Otomi language

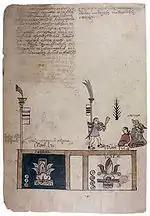
Folio of a handwritten codex. The upper page has manuscript text, the lower a drawing of a man brandishing a club walking towards a seated woman in front of a stylized mountain with a bird on top. Below are two glyphic signs.

At the time of the Spanish conquest of central Mexico, Otomi had a much wider distribution than now, with sizeable Otomi speaking areas existing in the modern states of Jalisco and Michoacán. After the conquest, the Otomi people experienced a period of geographical expansion as the Spaniards employed Otomi warriors in their expeditions of conquest into northern Mexico. During and after the Mixtón rebellion, in which Otomi warriors fought for the Spanish, Otomis settled areas in Querétaro (where they founded the city of Querétaro) and Guanajuato which previously had been inhabited by nomadic Chichimecs. Because Spanish colonial historians such as Bernardino de Sahagún used primarily Nahua speakers primarily as sources for their histories of the colony, the Nahuas' negative image of the Otomi people was perpetuated throughout the colonial period. This tendency towards devaluing and stigmatizing the Otomi cultural identity relative to other Indigenous groups gave impetus to the process of language loss and mestizaje, as many Otomies opted to adopt the Spanish language and customs in search of social mobility.